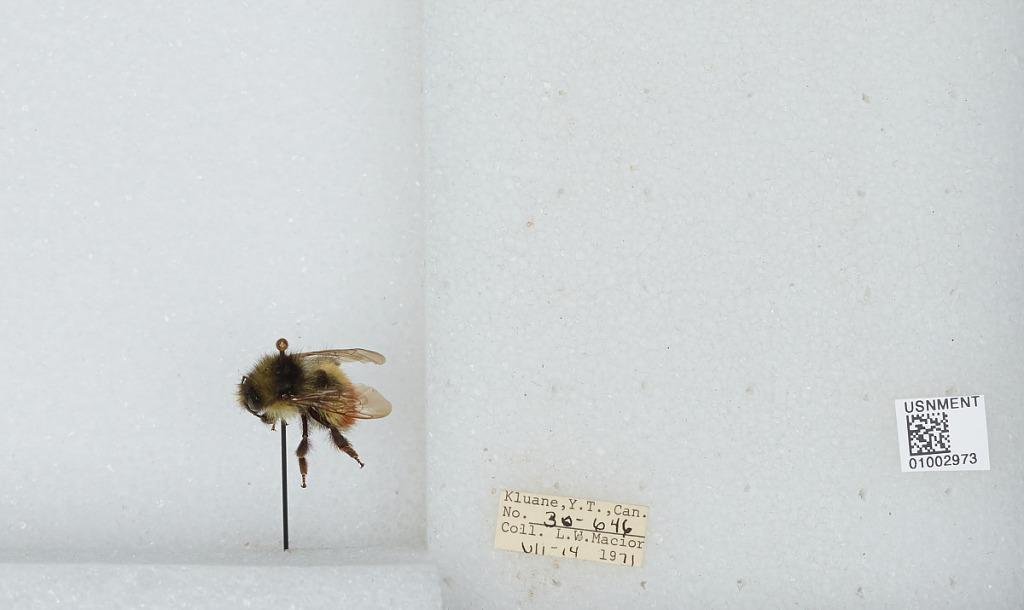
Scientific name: Bombus (Pyrobombus) flavifrons Cresson
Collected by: L. Macior
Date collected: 1971-7-14
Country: Canada
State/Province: Yukon Territory
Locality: Kluane
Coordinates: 60.75, -139.5